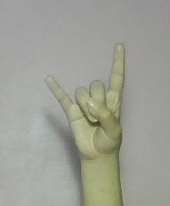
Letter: la